Sports in the Las Vegas metropolitan area

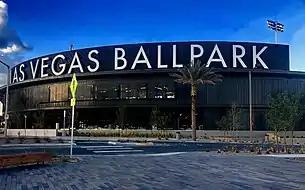
Las Vegas Ballpark, home of the Las Vegas Aviators

Las Vegas is home to the Las Vegas Raiders of the National Football League (NFL). The Raiders are controlled by principal owner and managing general partner Mark Davis and began play in Las Vegas in 2020. On March 27, 2017, NFL owners voted 31–1 to approve the Oakland Raiders' move to Las Vegas, though the team continued to play at the Oakland Coliseum in Oakland, California until their new stadium, Allegiant Stadium, was built in time for the 2020 NFL season.